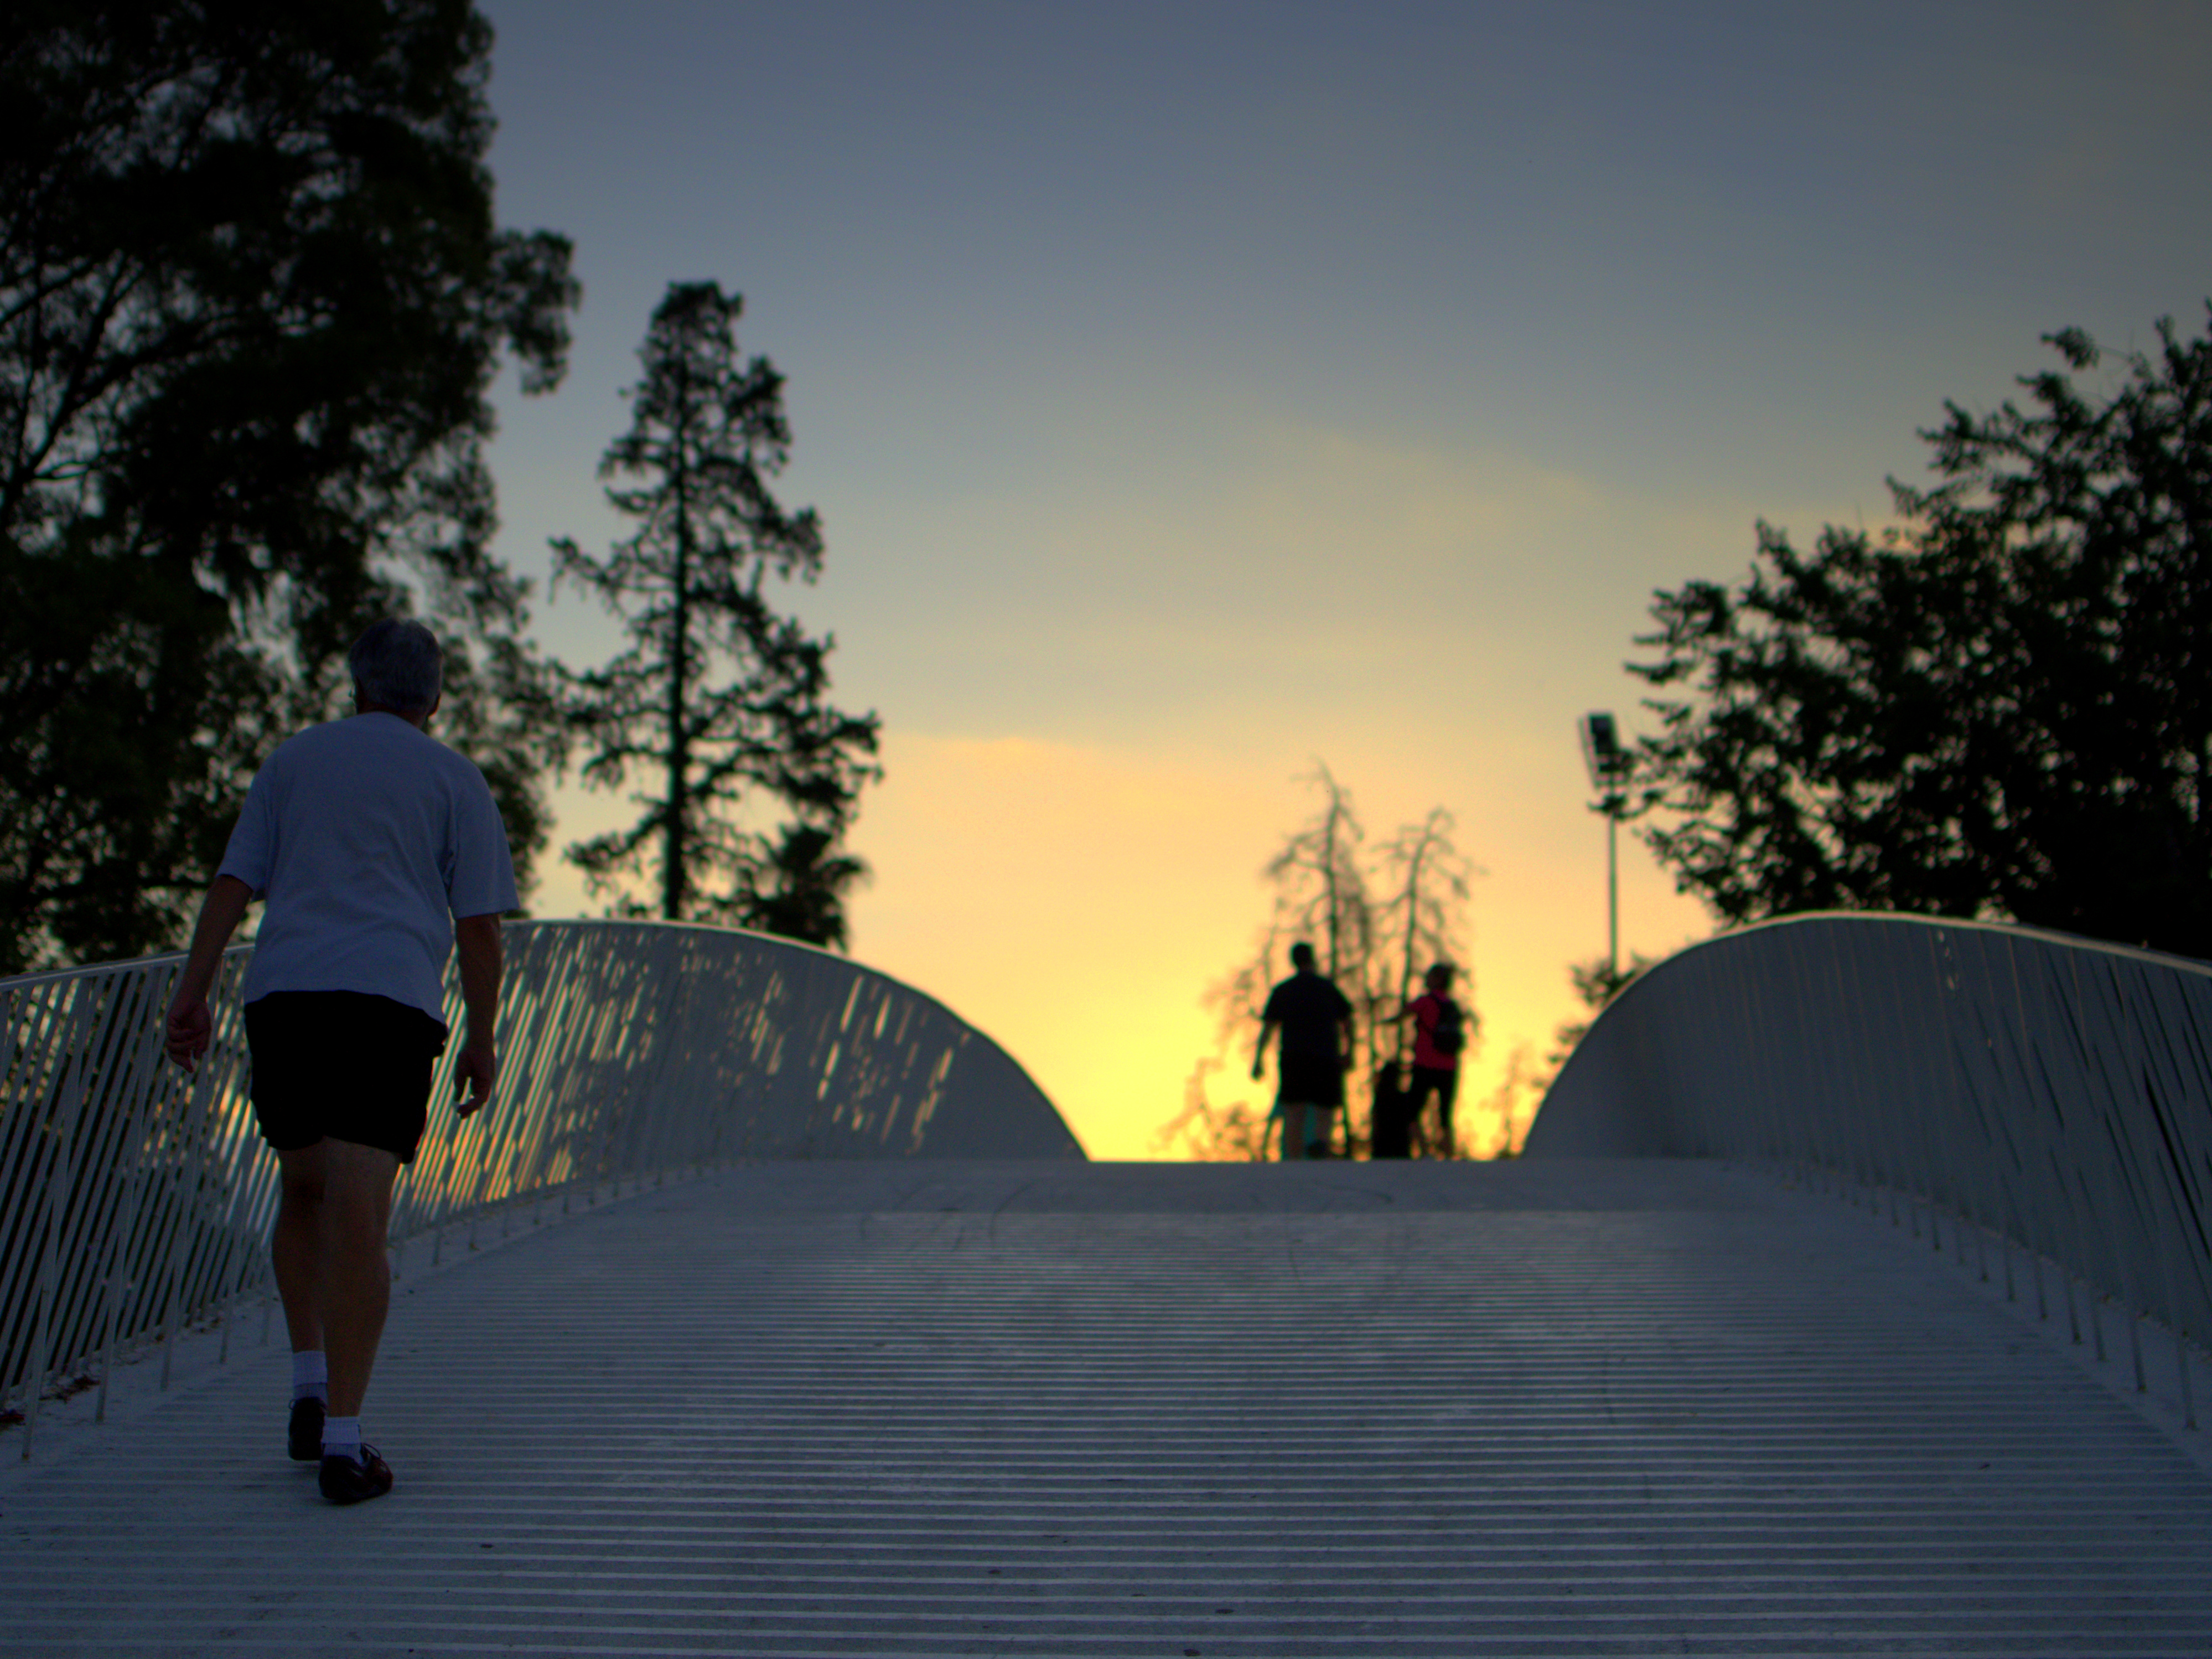
snow, winter, light, sunset, sunlight, morning, dusk, evening, weather, season